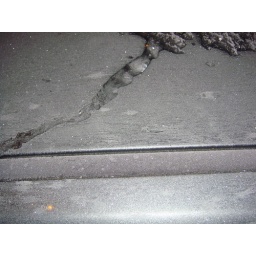
the roof of my neighbour's car in minus-many degrees